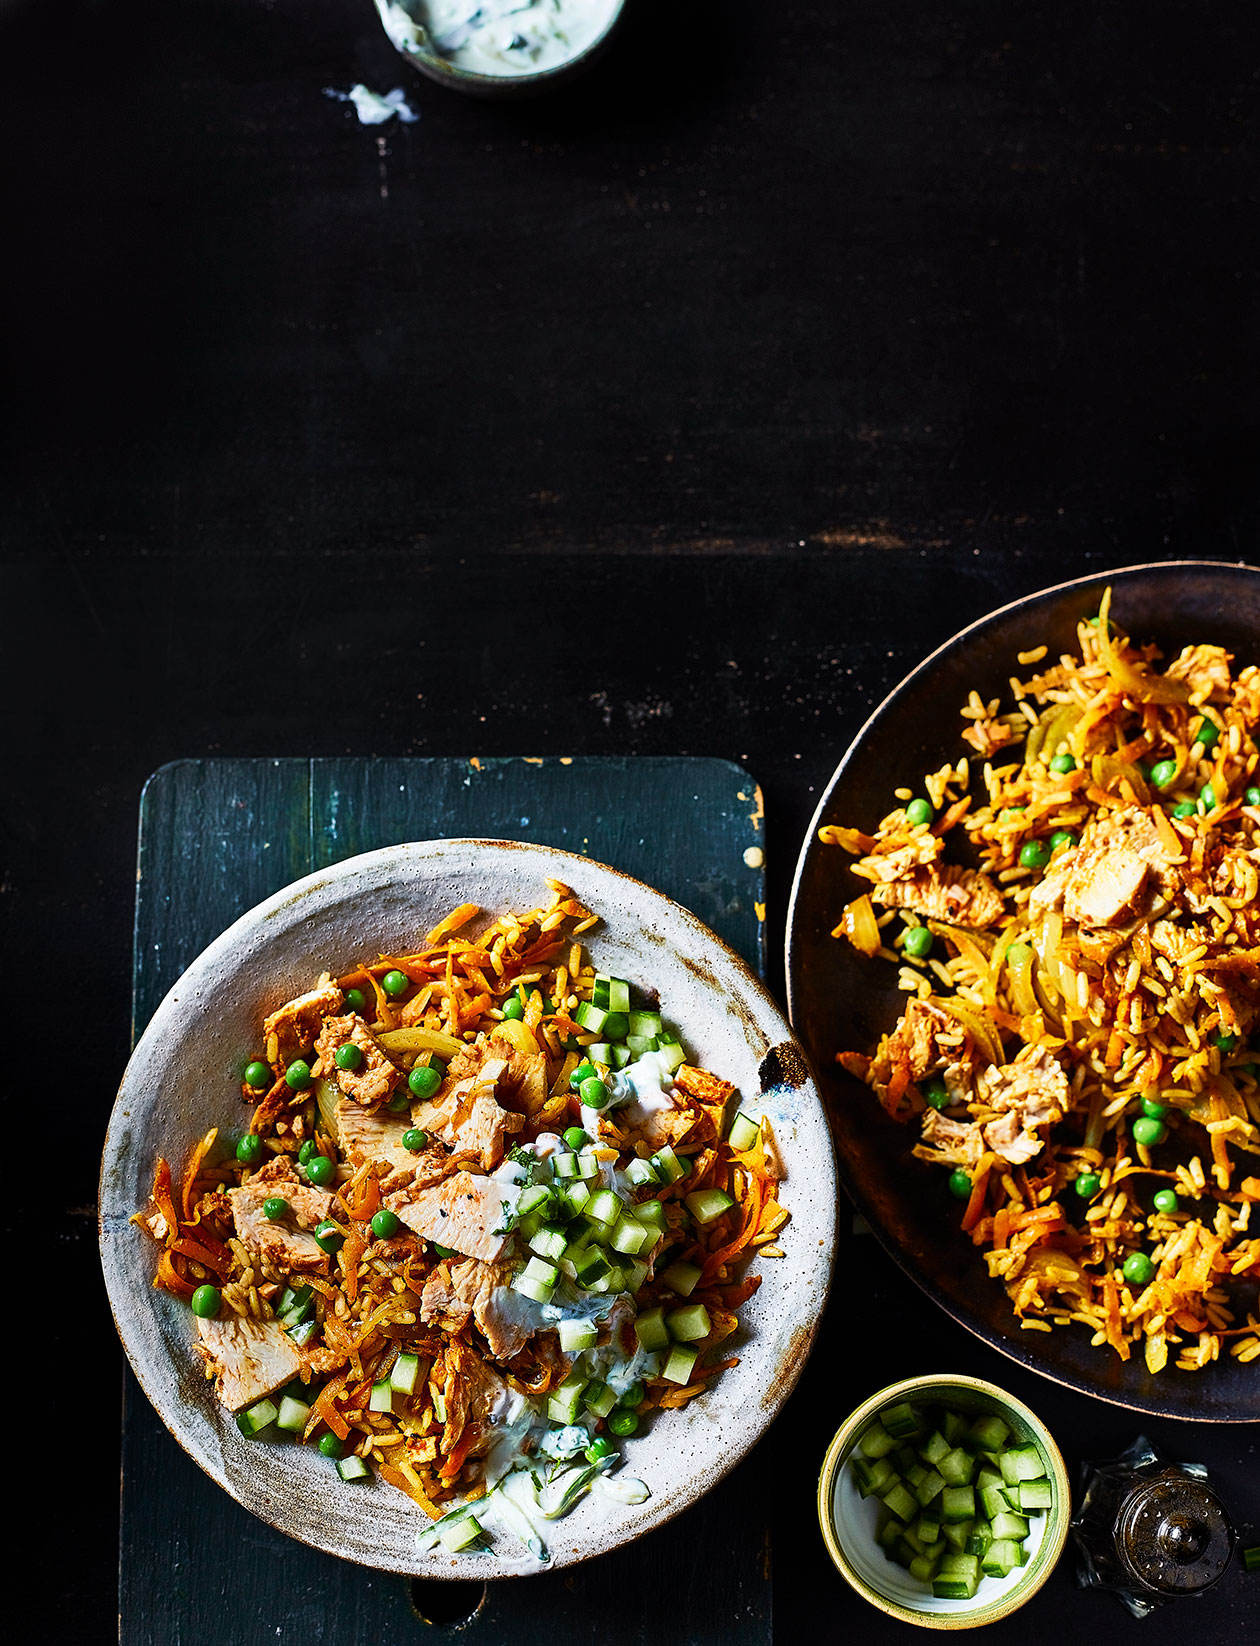
Dish: fried_rice